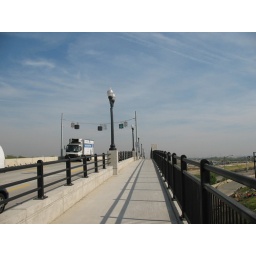
The realigned bridge spanning the railroad tracks at Potomac Yards in Alexandria Virginia has a nice wide sidewalk.